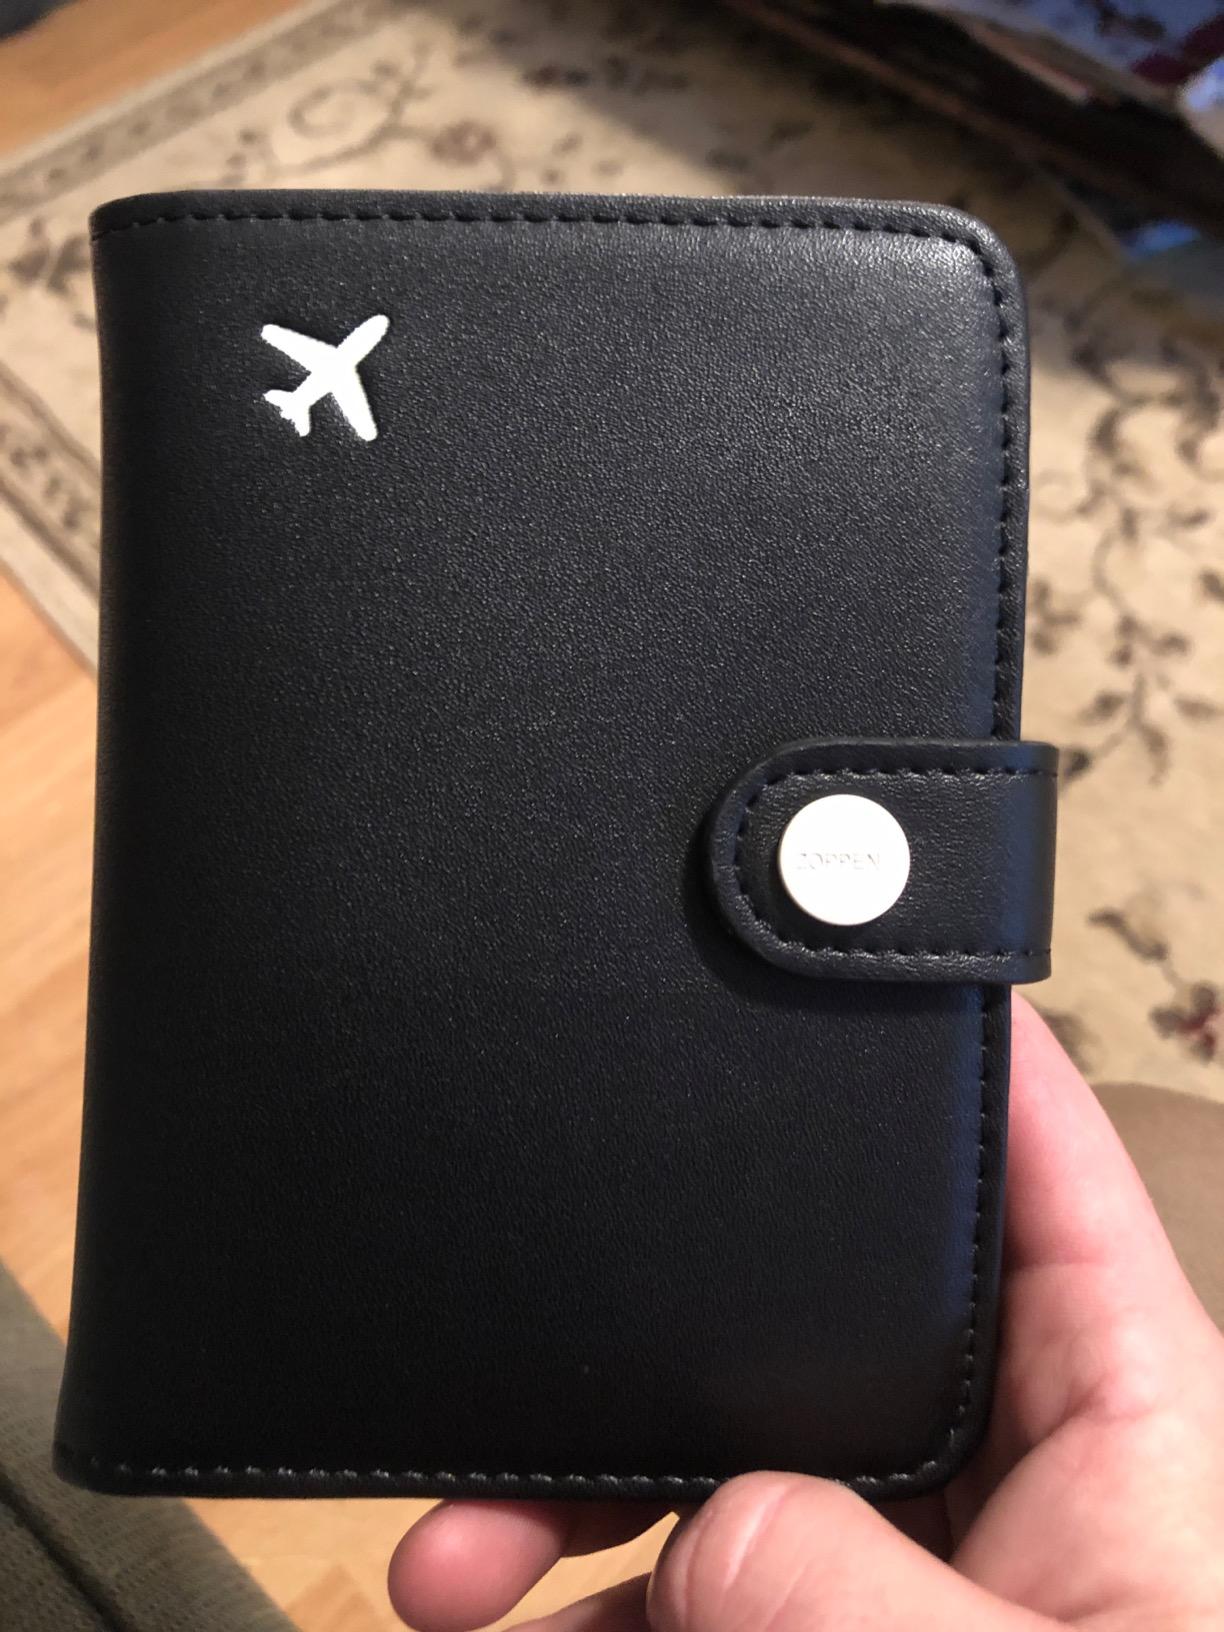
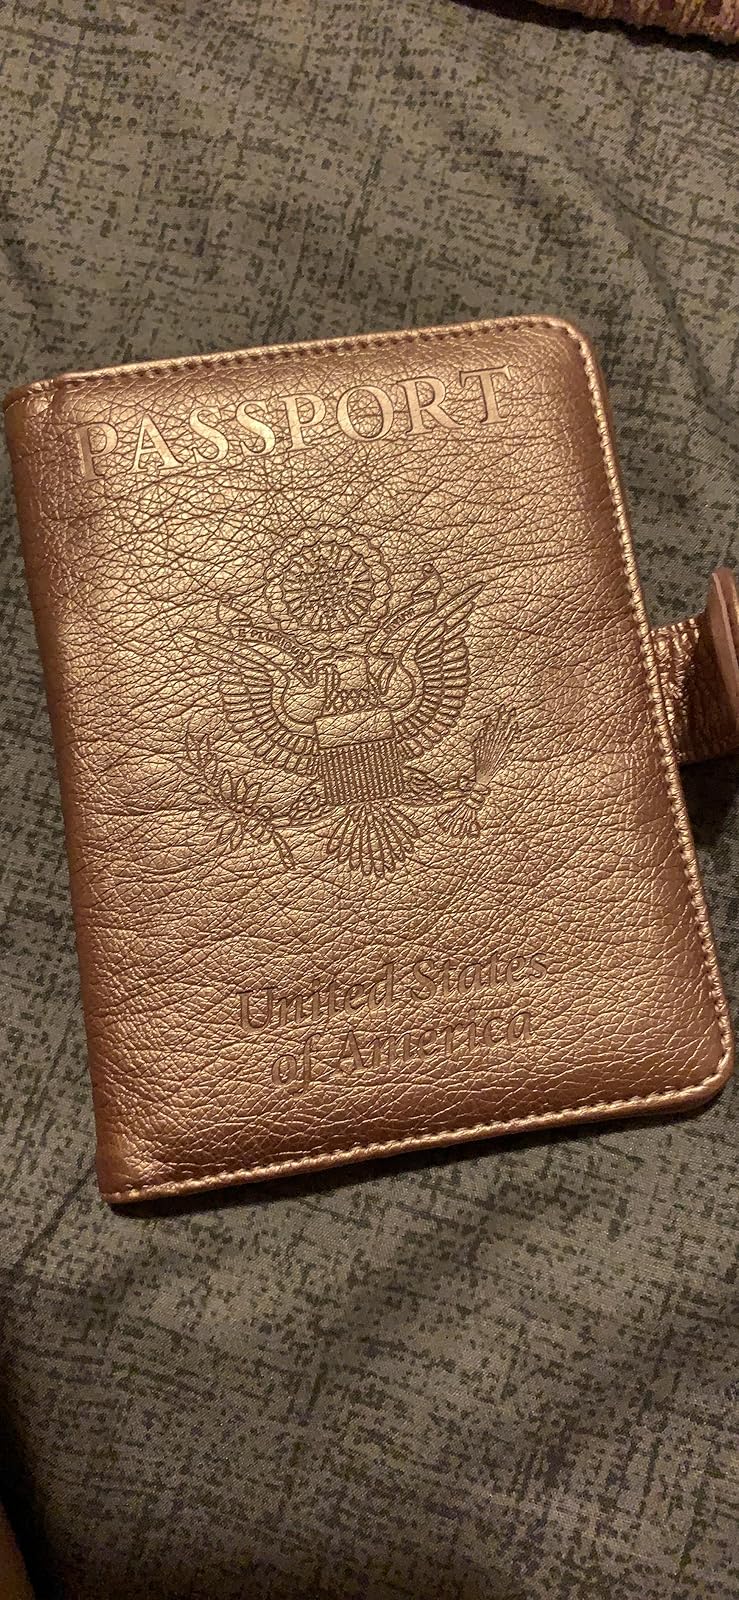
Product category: accessories_wallet
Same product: no